Lincoln School (Providence, Rhode Island)

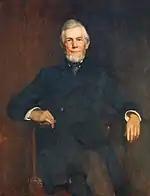
John Larkin Lincoln, painted by Hubert von Herkomer

Founded in 1884, by Mrs. William Ames in order for her daughter Margarethe Lyman Dwight to go to a real school, Lincoln School was named in honor of John Larkin Lincoln in 1888, a Brown University professor with a strong commitment to the education of girls and young women.